Vehicle registration plates of the United Kingdom

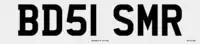
The "prescribed font" must be used for plates purchased from September 2001. This vehicle was registered in Birmingham (BD) between 2001 and 2002 (51), an example of the 2001-present system. This is an example of a post-1973 white front number plate.

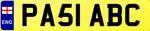
National emblems and identifiers, such as the St. George's Cross and "ENG" for England are permitted on the optional left band. From 2021, this should be transparent rather than with a blue background.

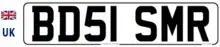
The optional standard national identifier has been 'UK' instead of 'GB' from 2021, with a transparent background. This can be blank or contain the Union Jack.

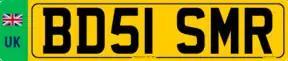
The optional left band can be green on zero-emissions vehicles.

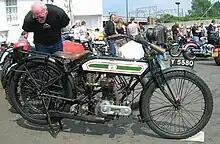
Vintage Triumph motorcycle with front plate

Number plates must be displayed in accordance with the Road Vehicles (Display of Registration Marks) Regulations 2001.